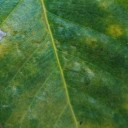
Label: Cerscospora